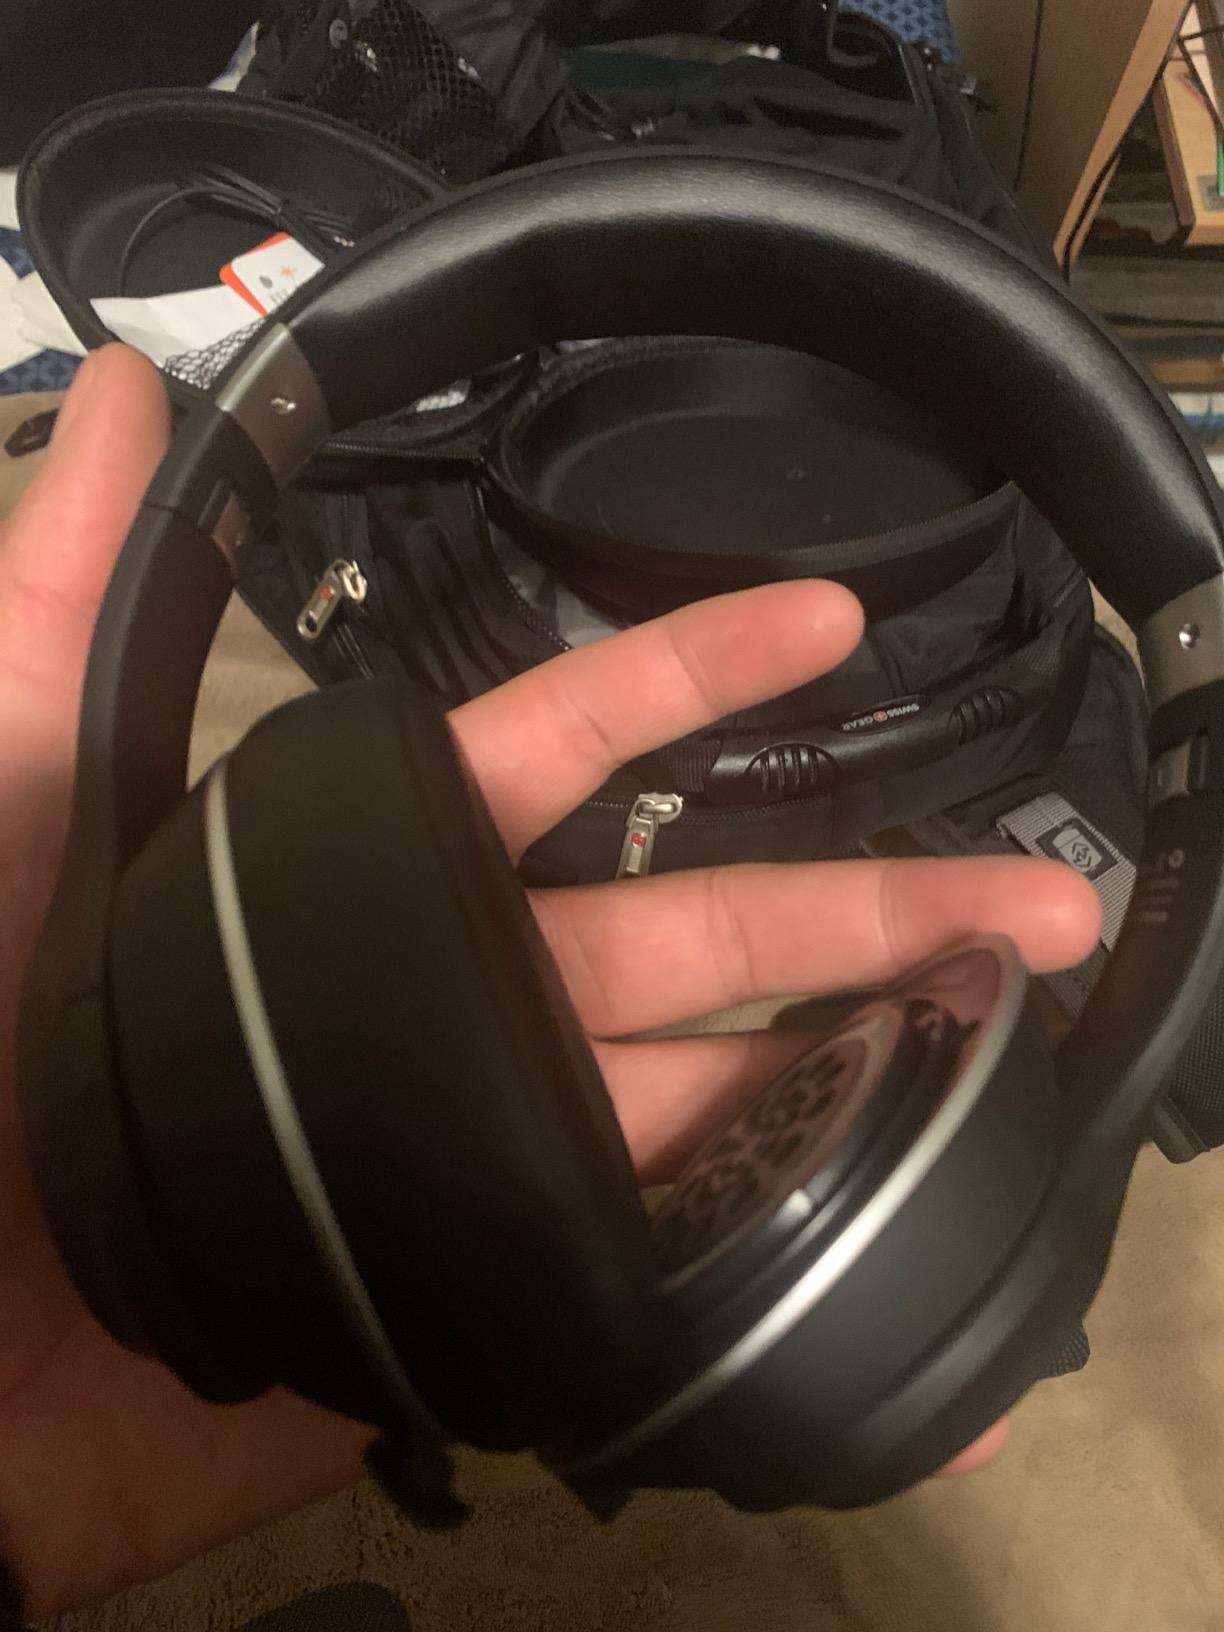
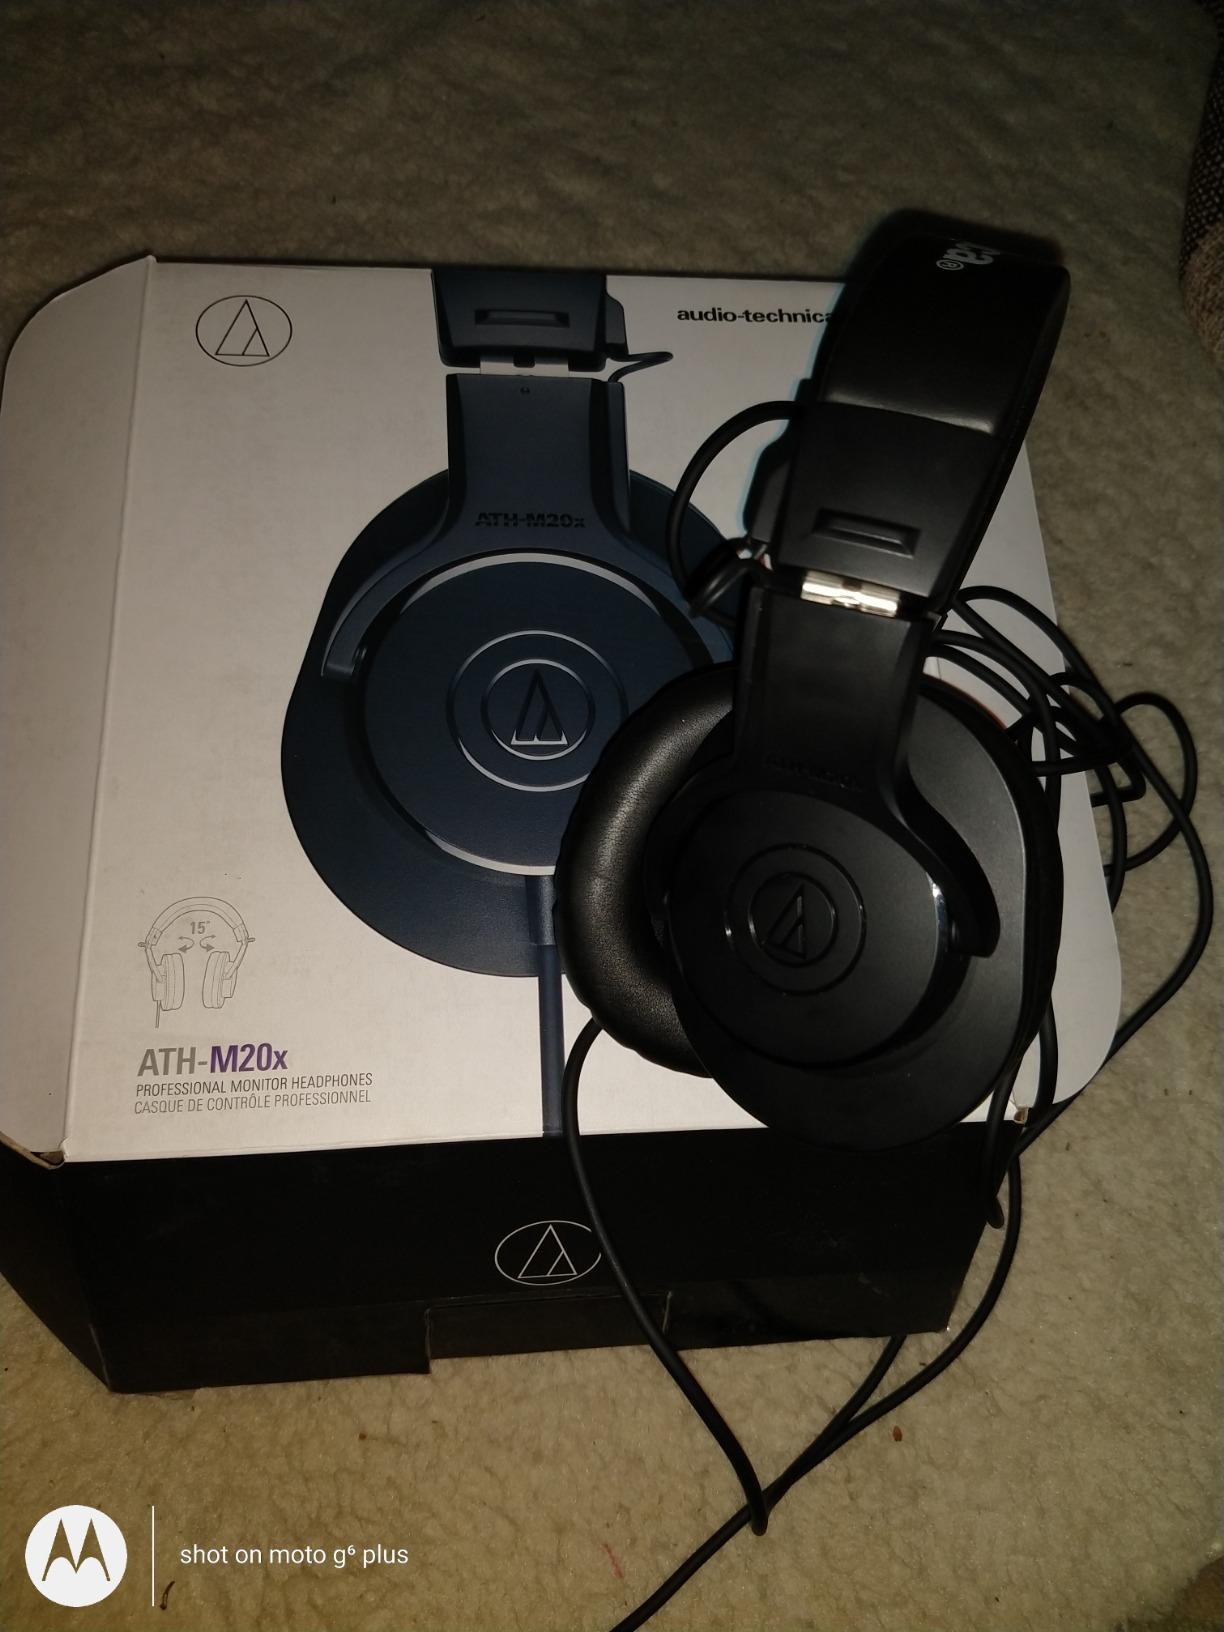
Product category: headphones
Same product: no